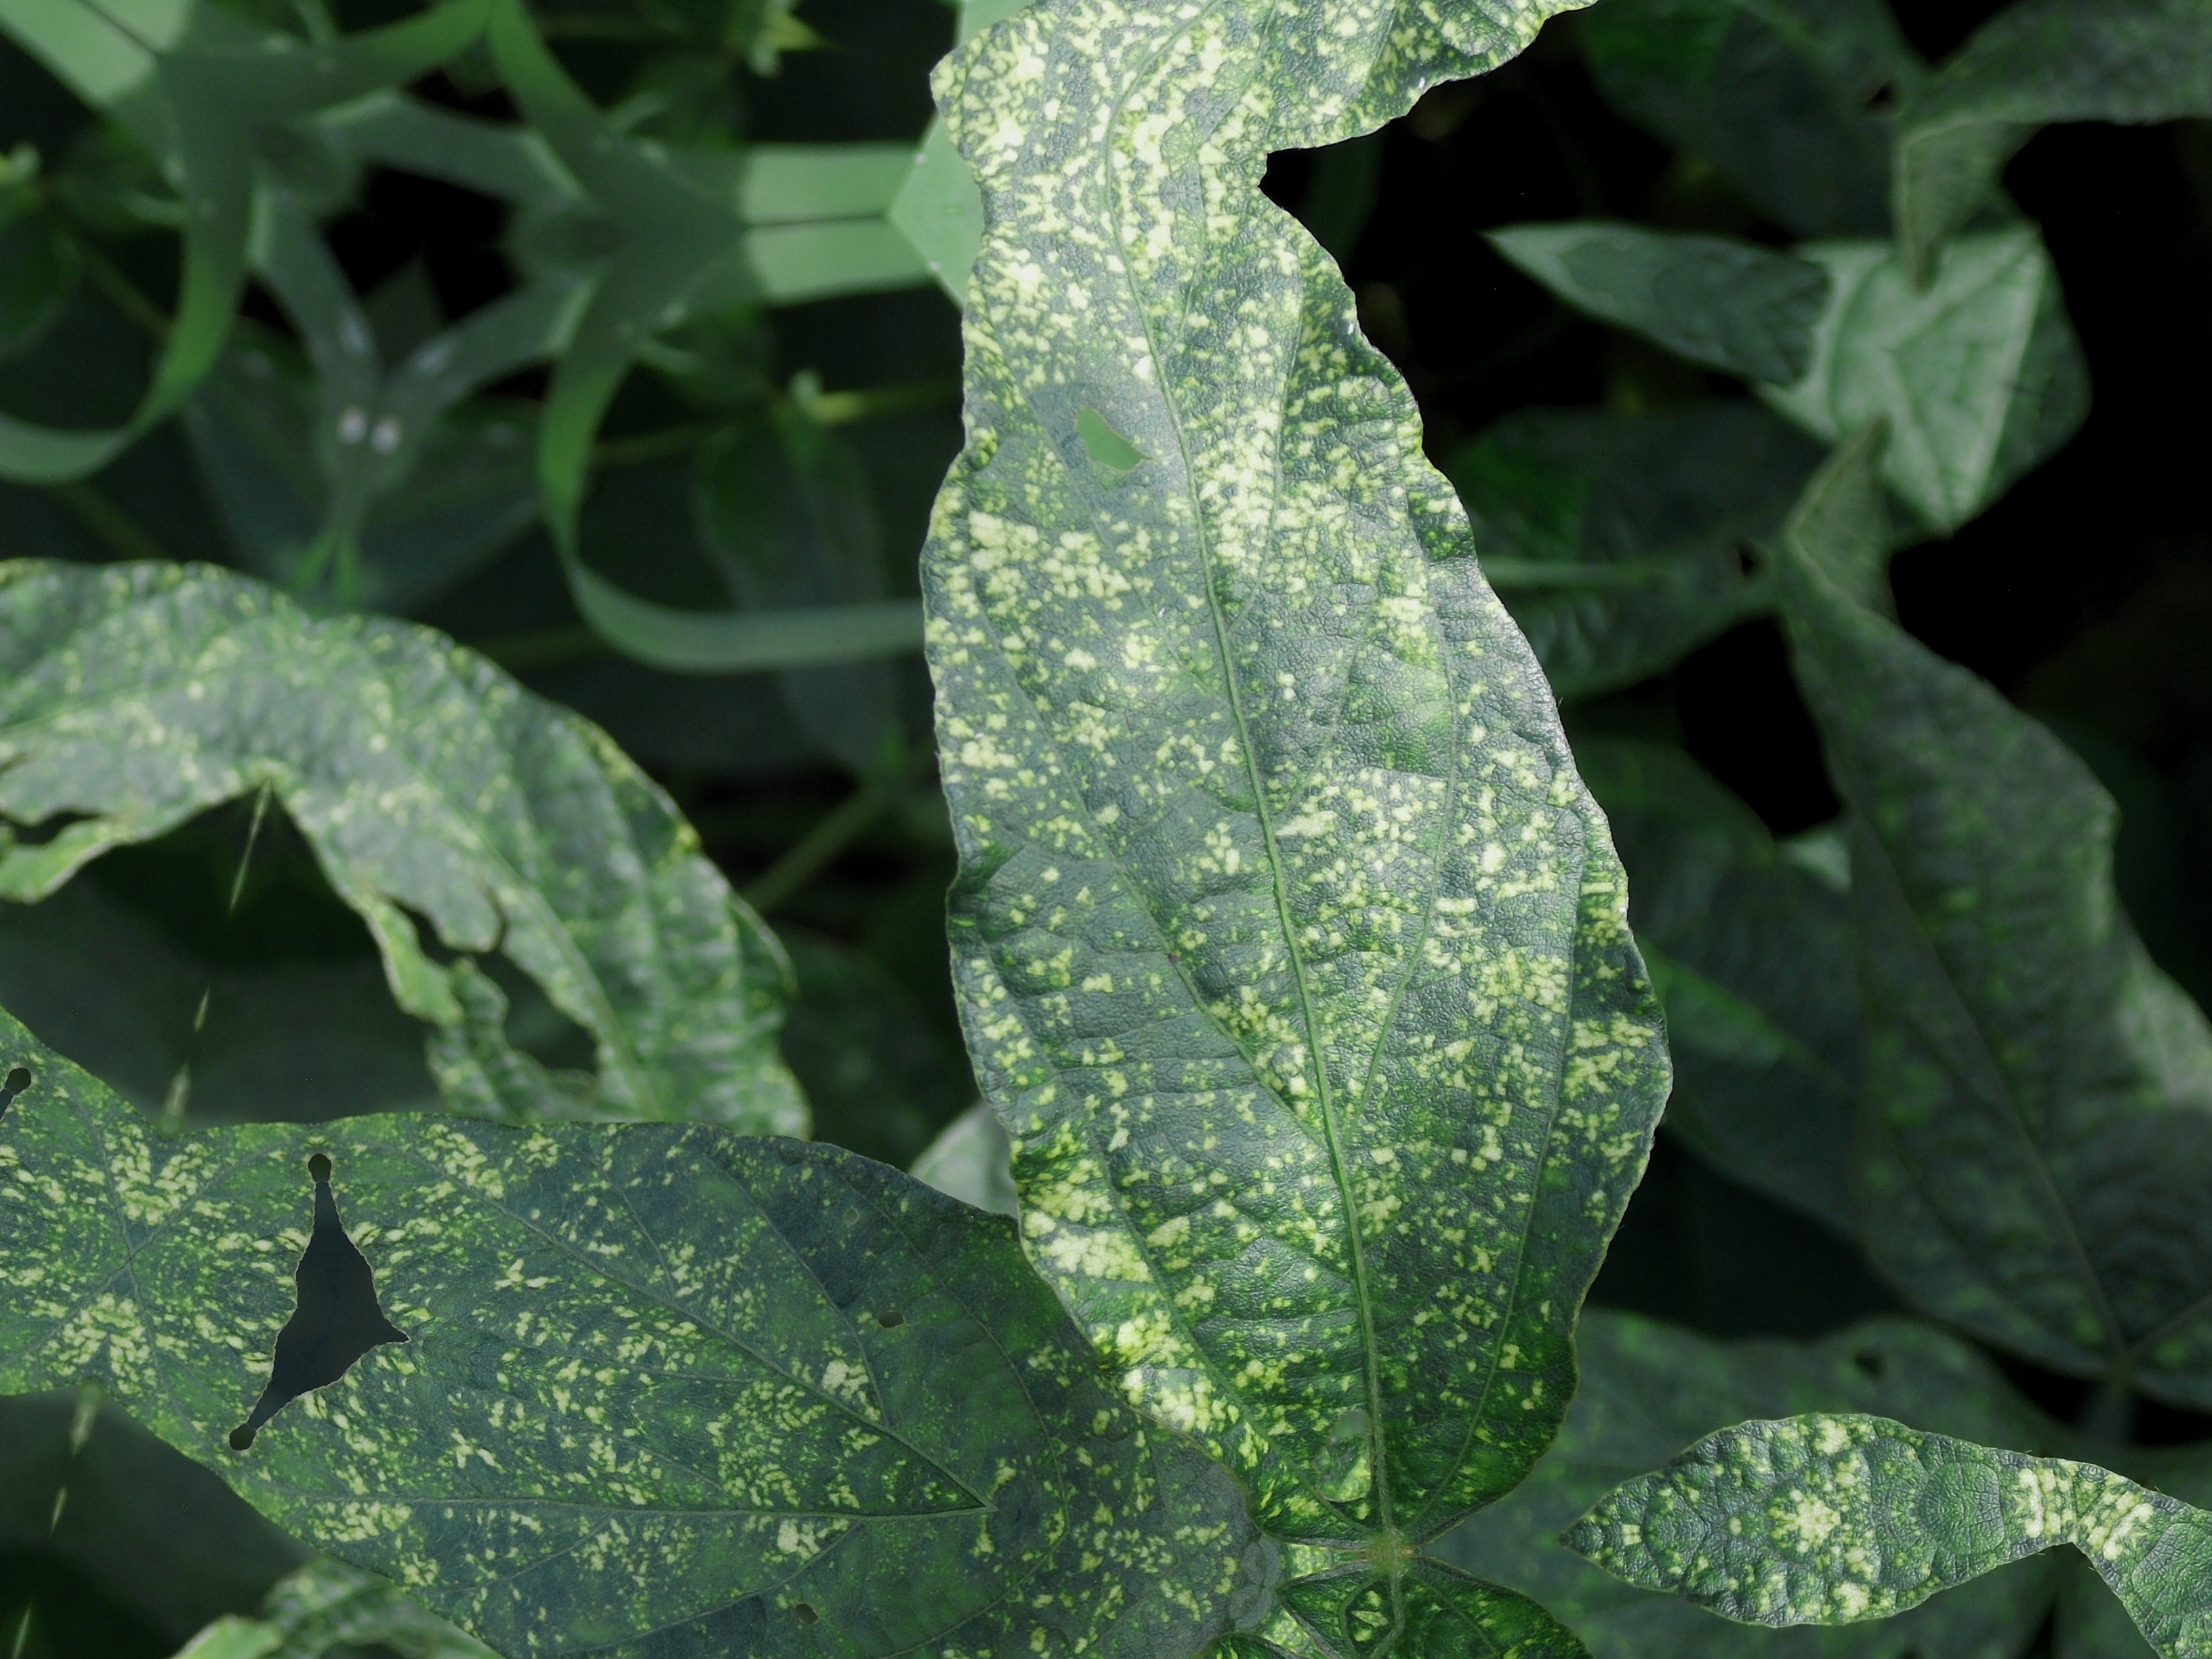
Label: Disease